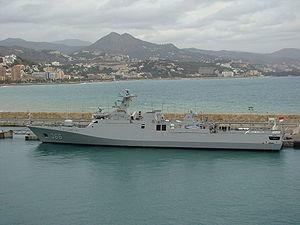
Le nom des navires de la marine indonésienne est précédé du préfixe "KRI", qui signifie Kapal Perang Republik Indonesia, "navire de guerre de la République d'Indonésie. La marine indonésienne est équipée des bâtiments suivants :
Les Sigma sont une classe de corvettes et frégates modulaires construites aux Pays-Bas pour le compte des marines indonésienne et marocaine. Conçues pour le combat littoral, elles sont capables de naviguer en haute mer.
La corvette est une catégorie de petit navire de guerre, léger et rapide, qui apparaît en France à la fin du XVIIᵉ siècle.